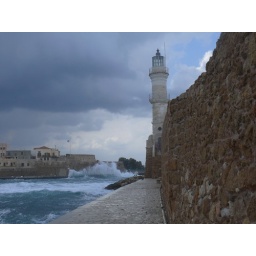
This shot along the sea wall towards the lighthouse shows the size of some of the waves crashing against the walls of the fort